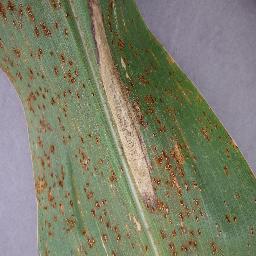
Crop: corn
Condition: (maize)_northern_blight